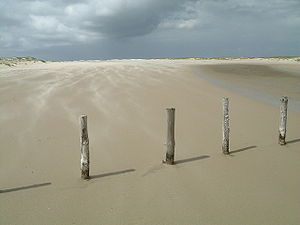
Danske Vadehavsøer / Galleri
Bildet er tatt på stranda av den danske øya Rømø sommeren 2005. Kameraet peker vestover mot Nordsjøen, som man ser bølgene av i horisonten. Vinden blåser fin, hvit sand langs bakken innover land. På sidene sees sanddynene som preger de midtre delene av stranda. Pålene i forgrunnen er ikke et gjerde, bare påler i bakken. Bildet er ikke manipulert.
De danske vadehavsøer er en øgruppe i vadehavet, der omfatter Fanø, Rømø, Mandø og Langli. Imellem de store øer ligger sandbankerne. Mandø er den mindste af de beboede danske vadehavsøer, mens Rømø er den sydligste og med cirka 128 kvadratkilometer største af øerne. Siden 1948 har den været forbundet med fastlandet via den 9,2 km lange Rømødæmning. Med Rømødragt, Fanødragt og Mandødragt har hver ø deres egen folkedragt.